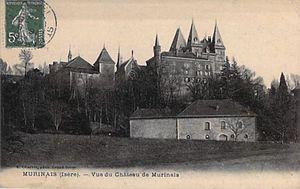
Carte postale ancienne. Château de Murinais, Isère.
Murinais est une commune française située dans le département de l'Isère en région Auvergne-Rhône-Alpes. Elle fait partie de la communauté de communes de Saint-Marcellin Vercors Isère Communauté.